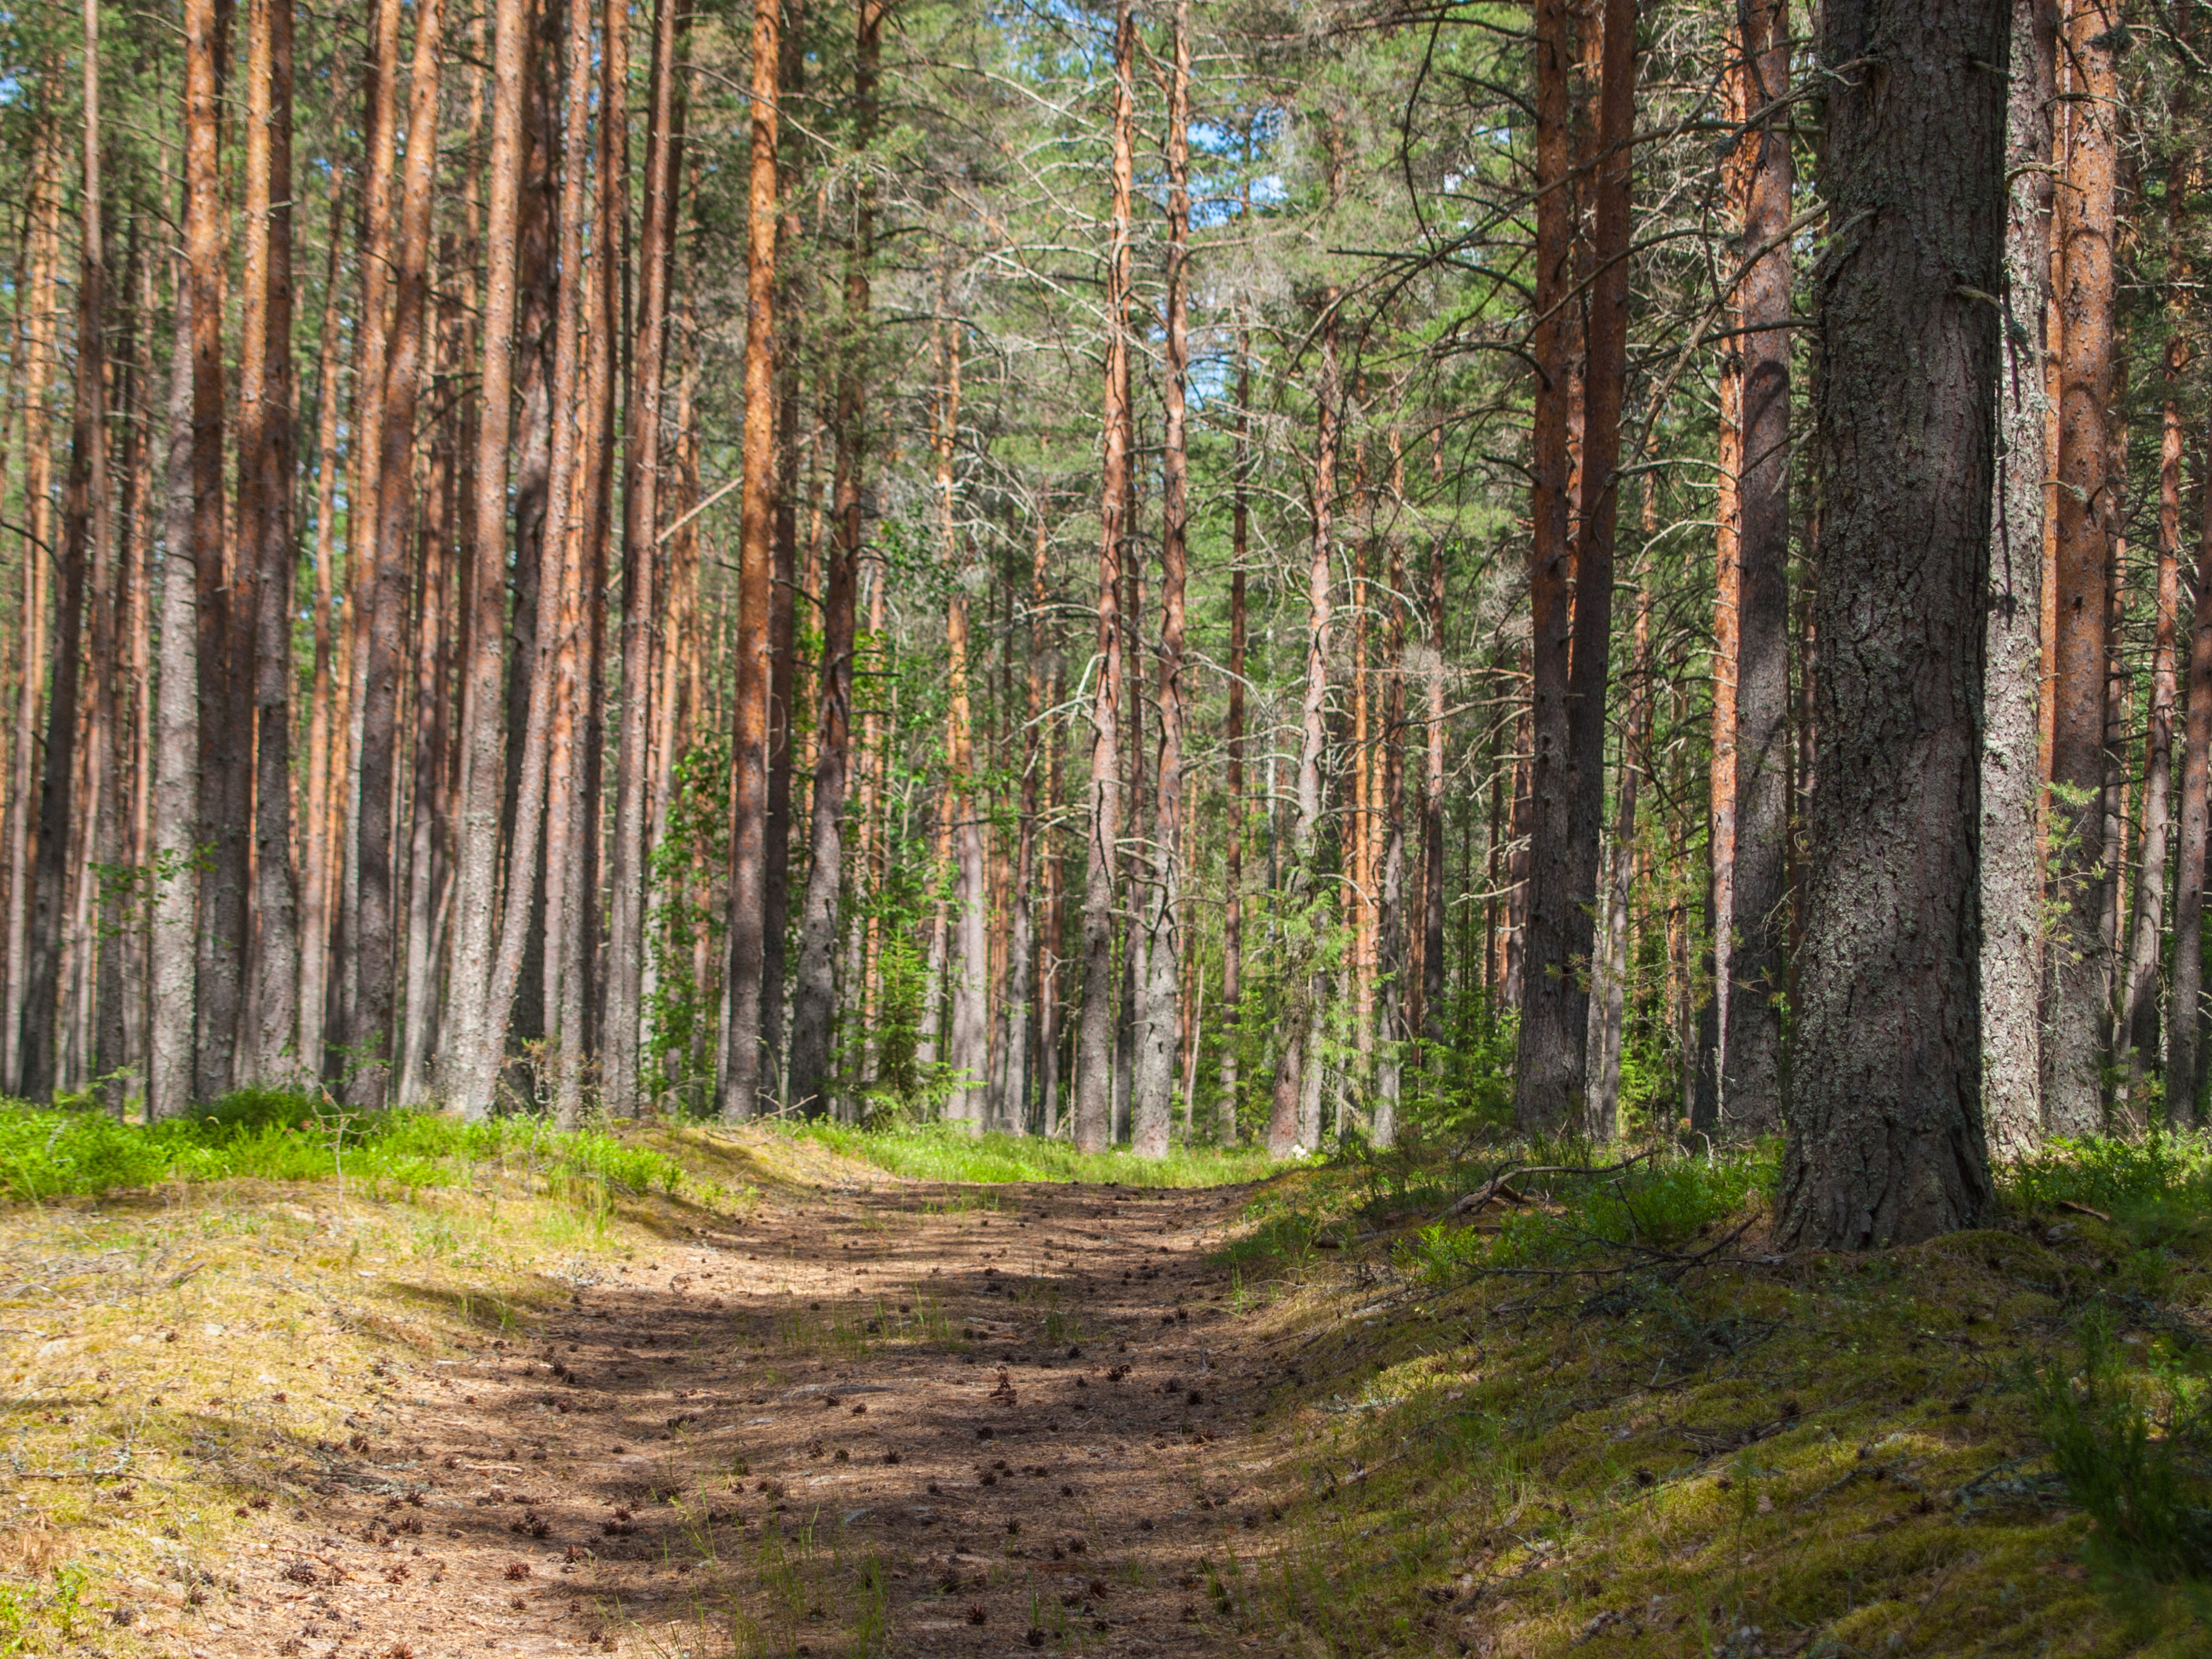
forest, tree, natural environment, natural landscape, woodland, nature, spruce fir forest, old growth forest, Northern hardwood forest, tropical and subtropical coniferous forests, biome, nature reserve, grove, woody plant, trunk, temperate coniferous forest, temperate broadleaf and mixed forest, plant, wood, red pine, wilderness, grass, sunlight, leaf, valdivian temperate rain forest, spring, redwood, path, Georgia pine, trail, plant community, pine family, landscape, plant stem, autumn, deciduous, national park, American larch, state park, road, conifer